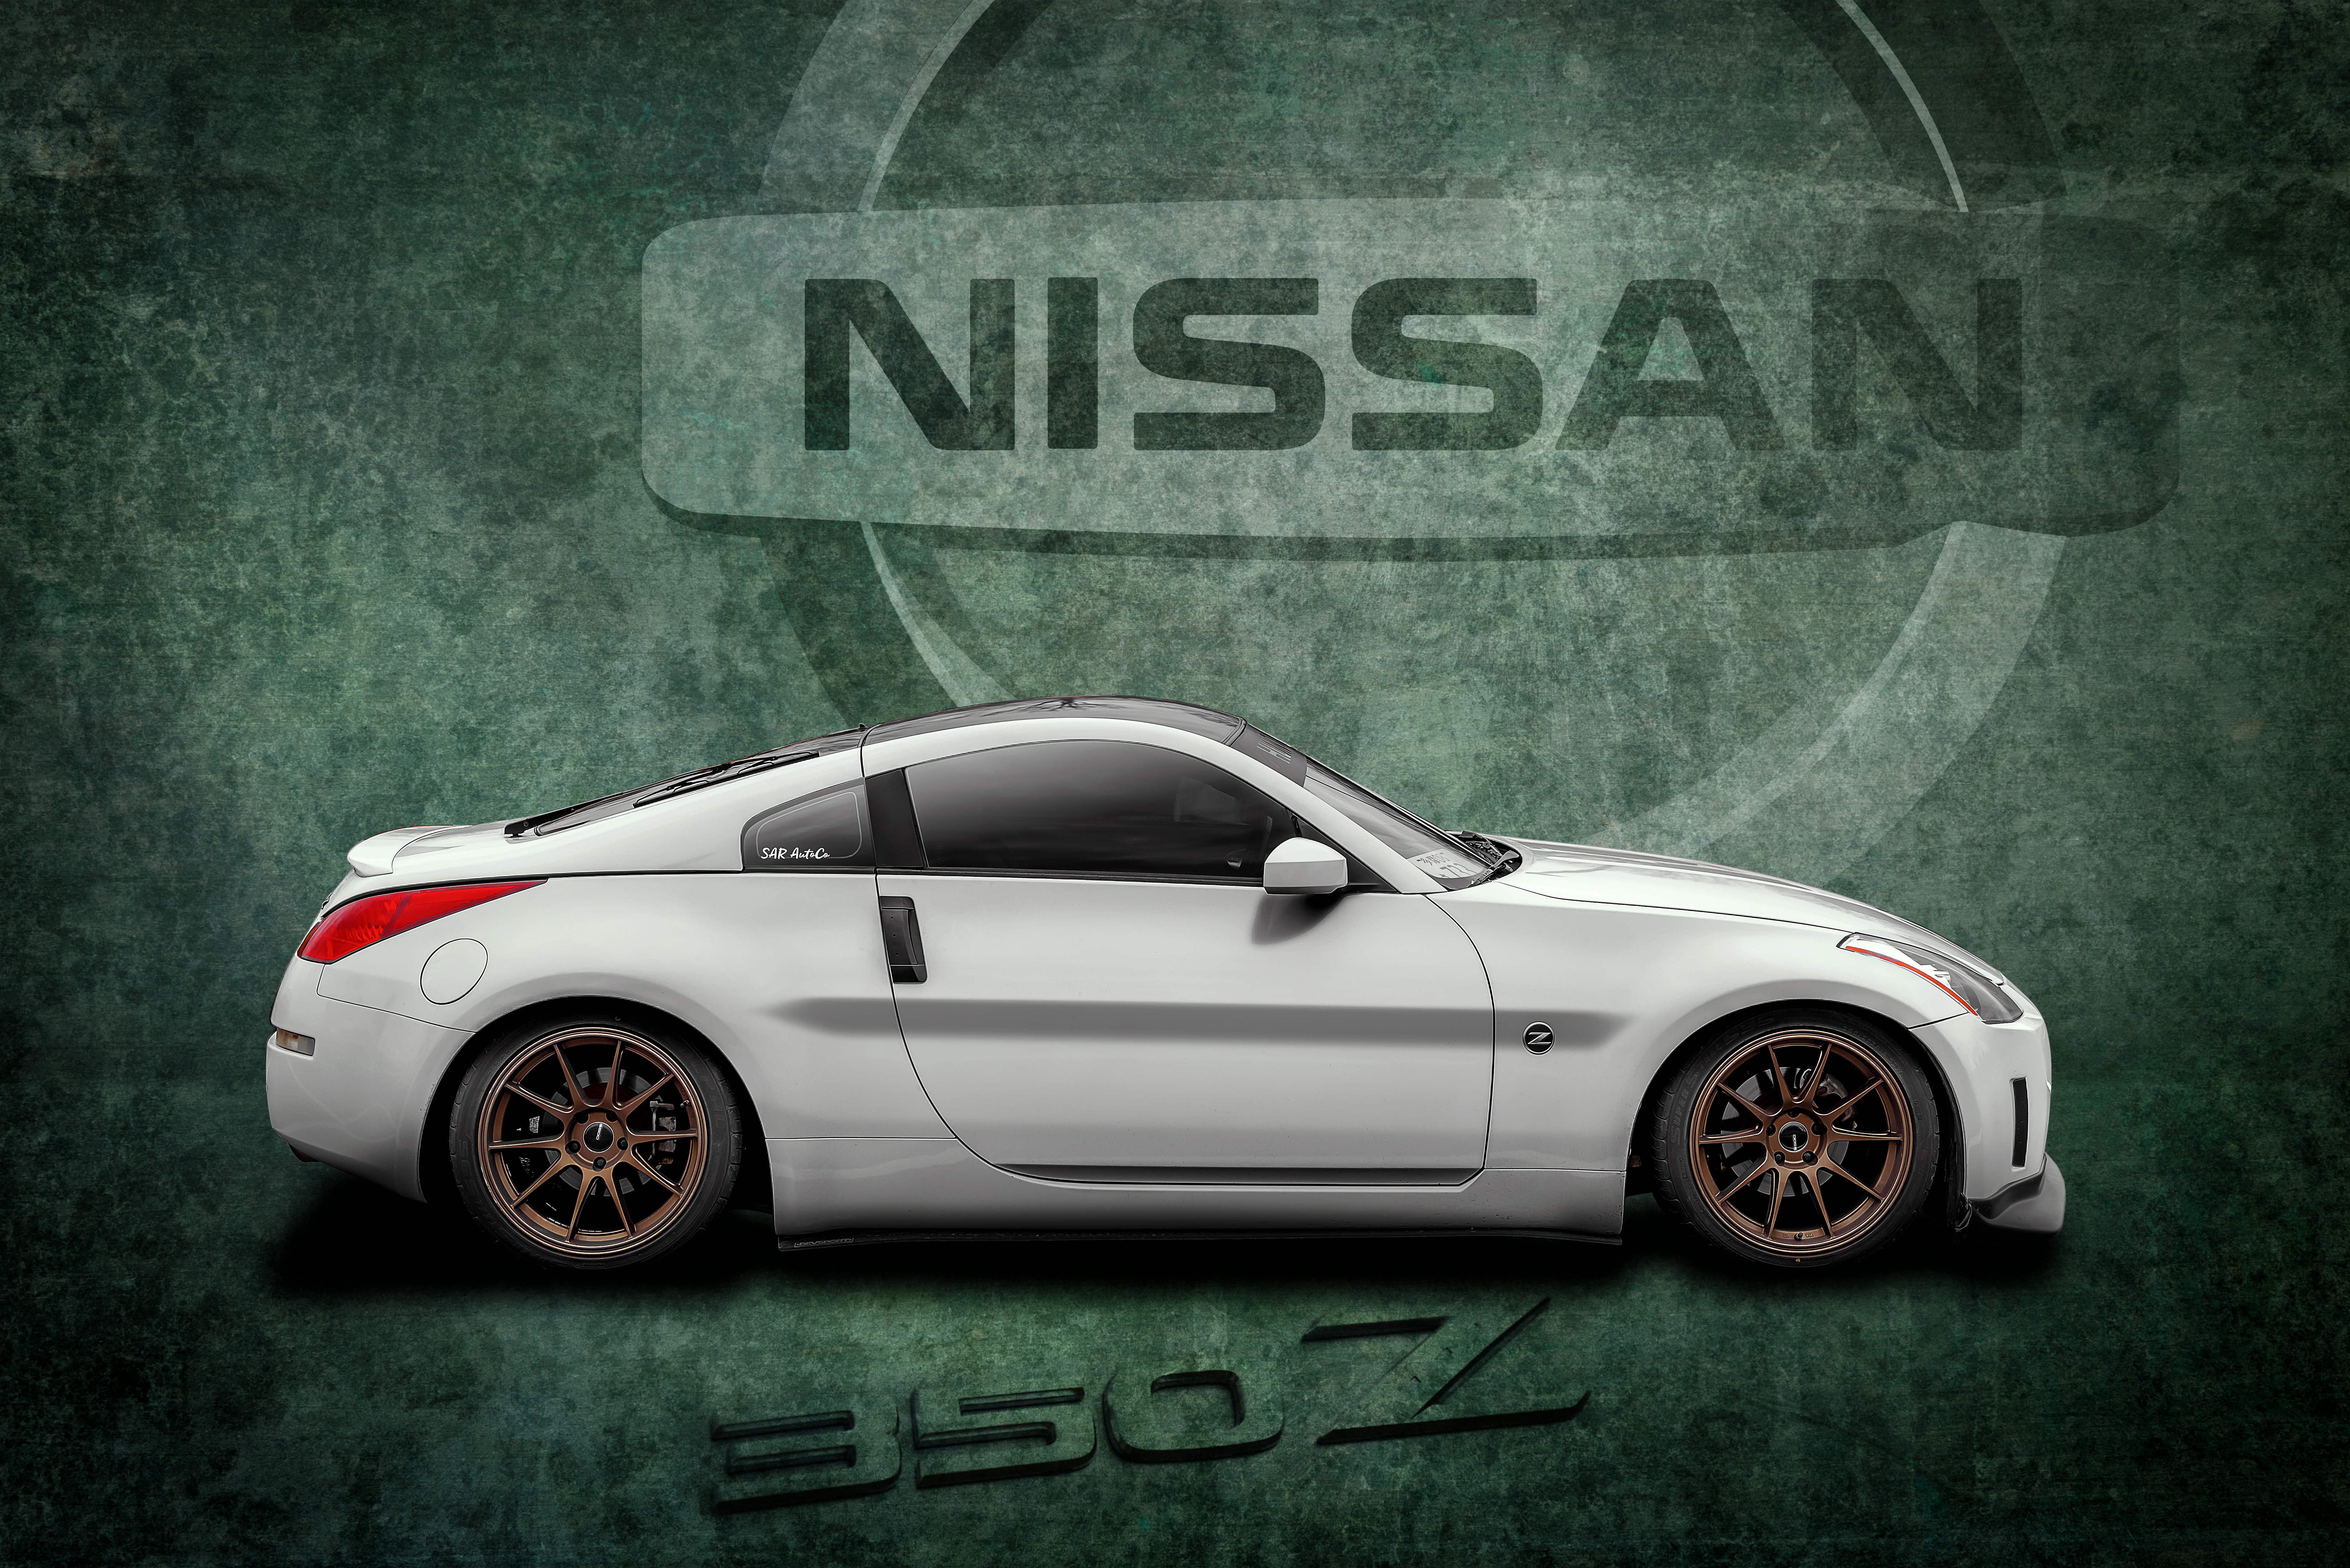
beacon hill, geotagged, Greer, south carolina, united states, usa, 350Z, auto, automobile, automotive, automotive photography, Automotive Portrait, car, Car Lifestyle, car photo, car photography, Car Portrait, car show, Car Show Photography, Cars and Coffee, Cars And Coffee Of The Upstate, clean, coche, coupe, greenville, Greenville SC, Greenville South Carolina, Import Car, Japanese Car, Michelin North America Headquarters, nissan, Nissan 350z, Pelham Road, performance car, race car, rims, sc, sports car, sportscar, static, tail lights, tire, upstate, Upstate South Carolina, vehicle, vendimia, voiture, white car, World Cars, Z Car, Znation, Zociety, land vehicle, motor vehicle, automotive design, wheel, rim, luxury vehicle, alloy wheel, automotive wheel system, automotive tire, automotive exterior, personal luxury car, supercar, auto part, automotive lighting, bumper, mid size car, computer wallpaper, compact car, sedan, headlamp